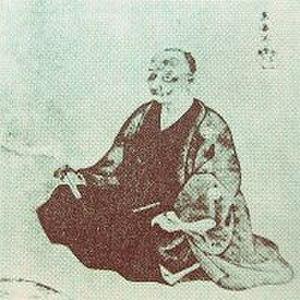
Hanaya Yohei est généralement considéré comme l'inventeur des edomae-zushi, communément appelés nigirizushi, à la fin de la période Edo.